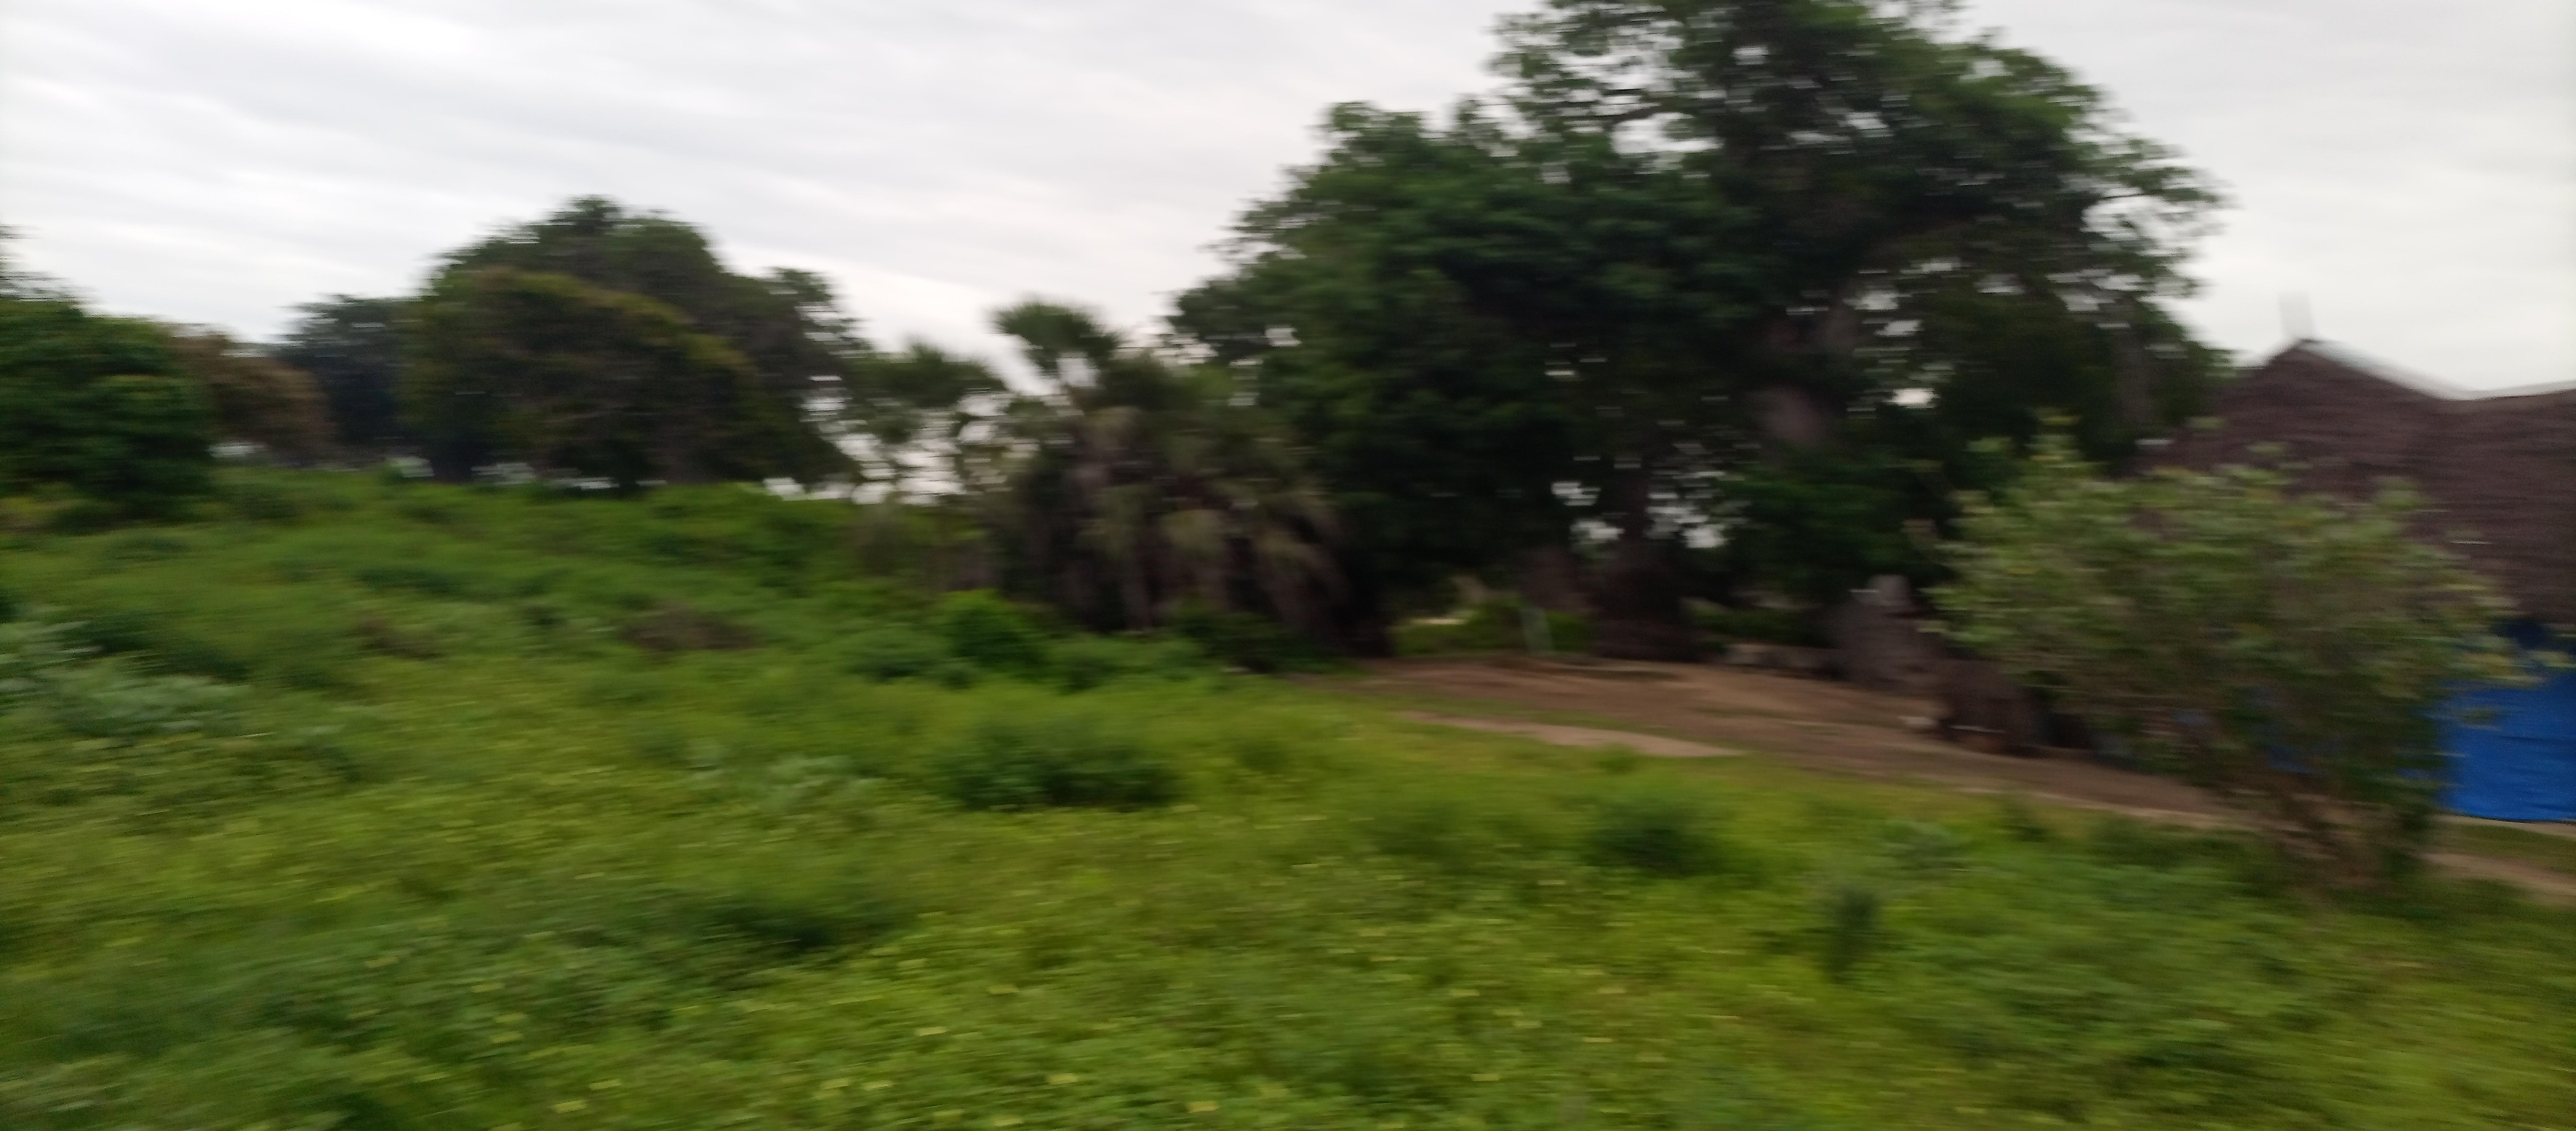
Kichaka ambacho kina miti mingi na nyasi kadhaa, kunaonekana kuwa na barabara kando yake na nyumba moja ambayo ni ya nyasi kwenye paa na kando yake imezingirwa na kupakwa rangi ya samawati.